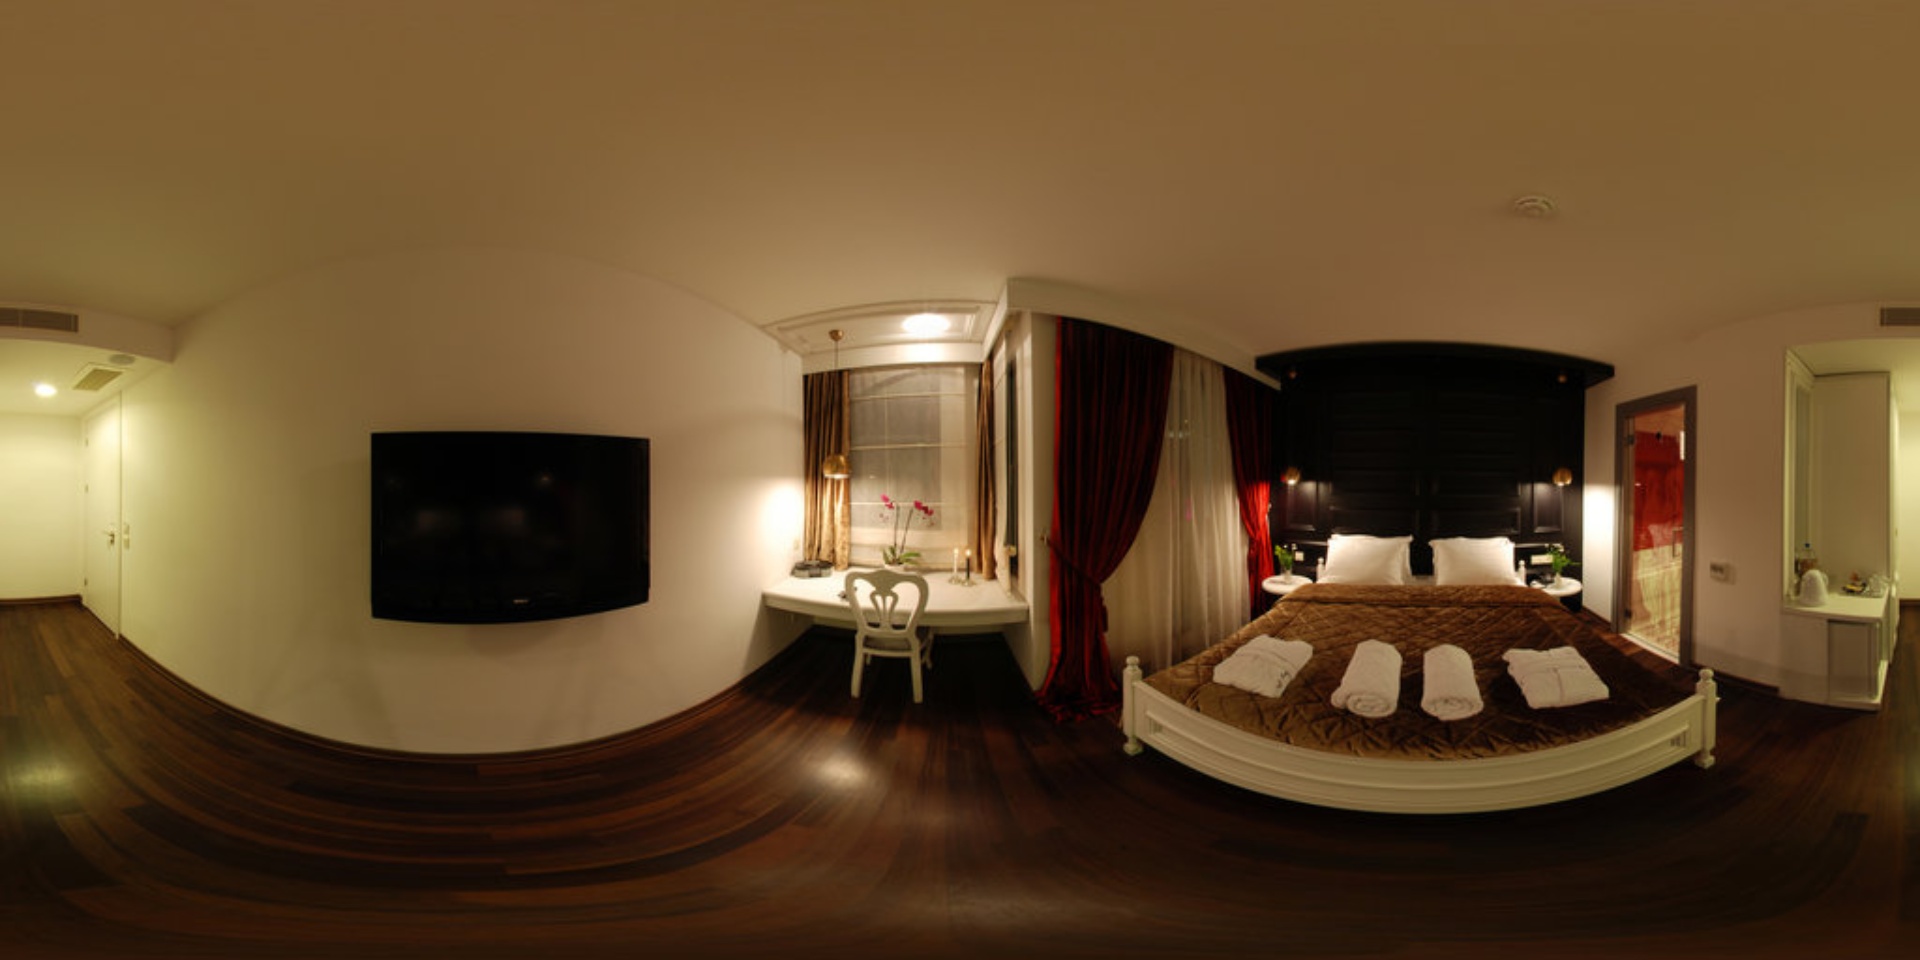
Referred object: Television in front of the bed

Referred object: turn left to face the wall-mounted TV

Referred object: the chair opposite the bed